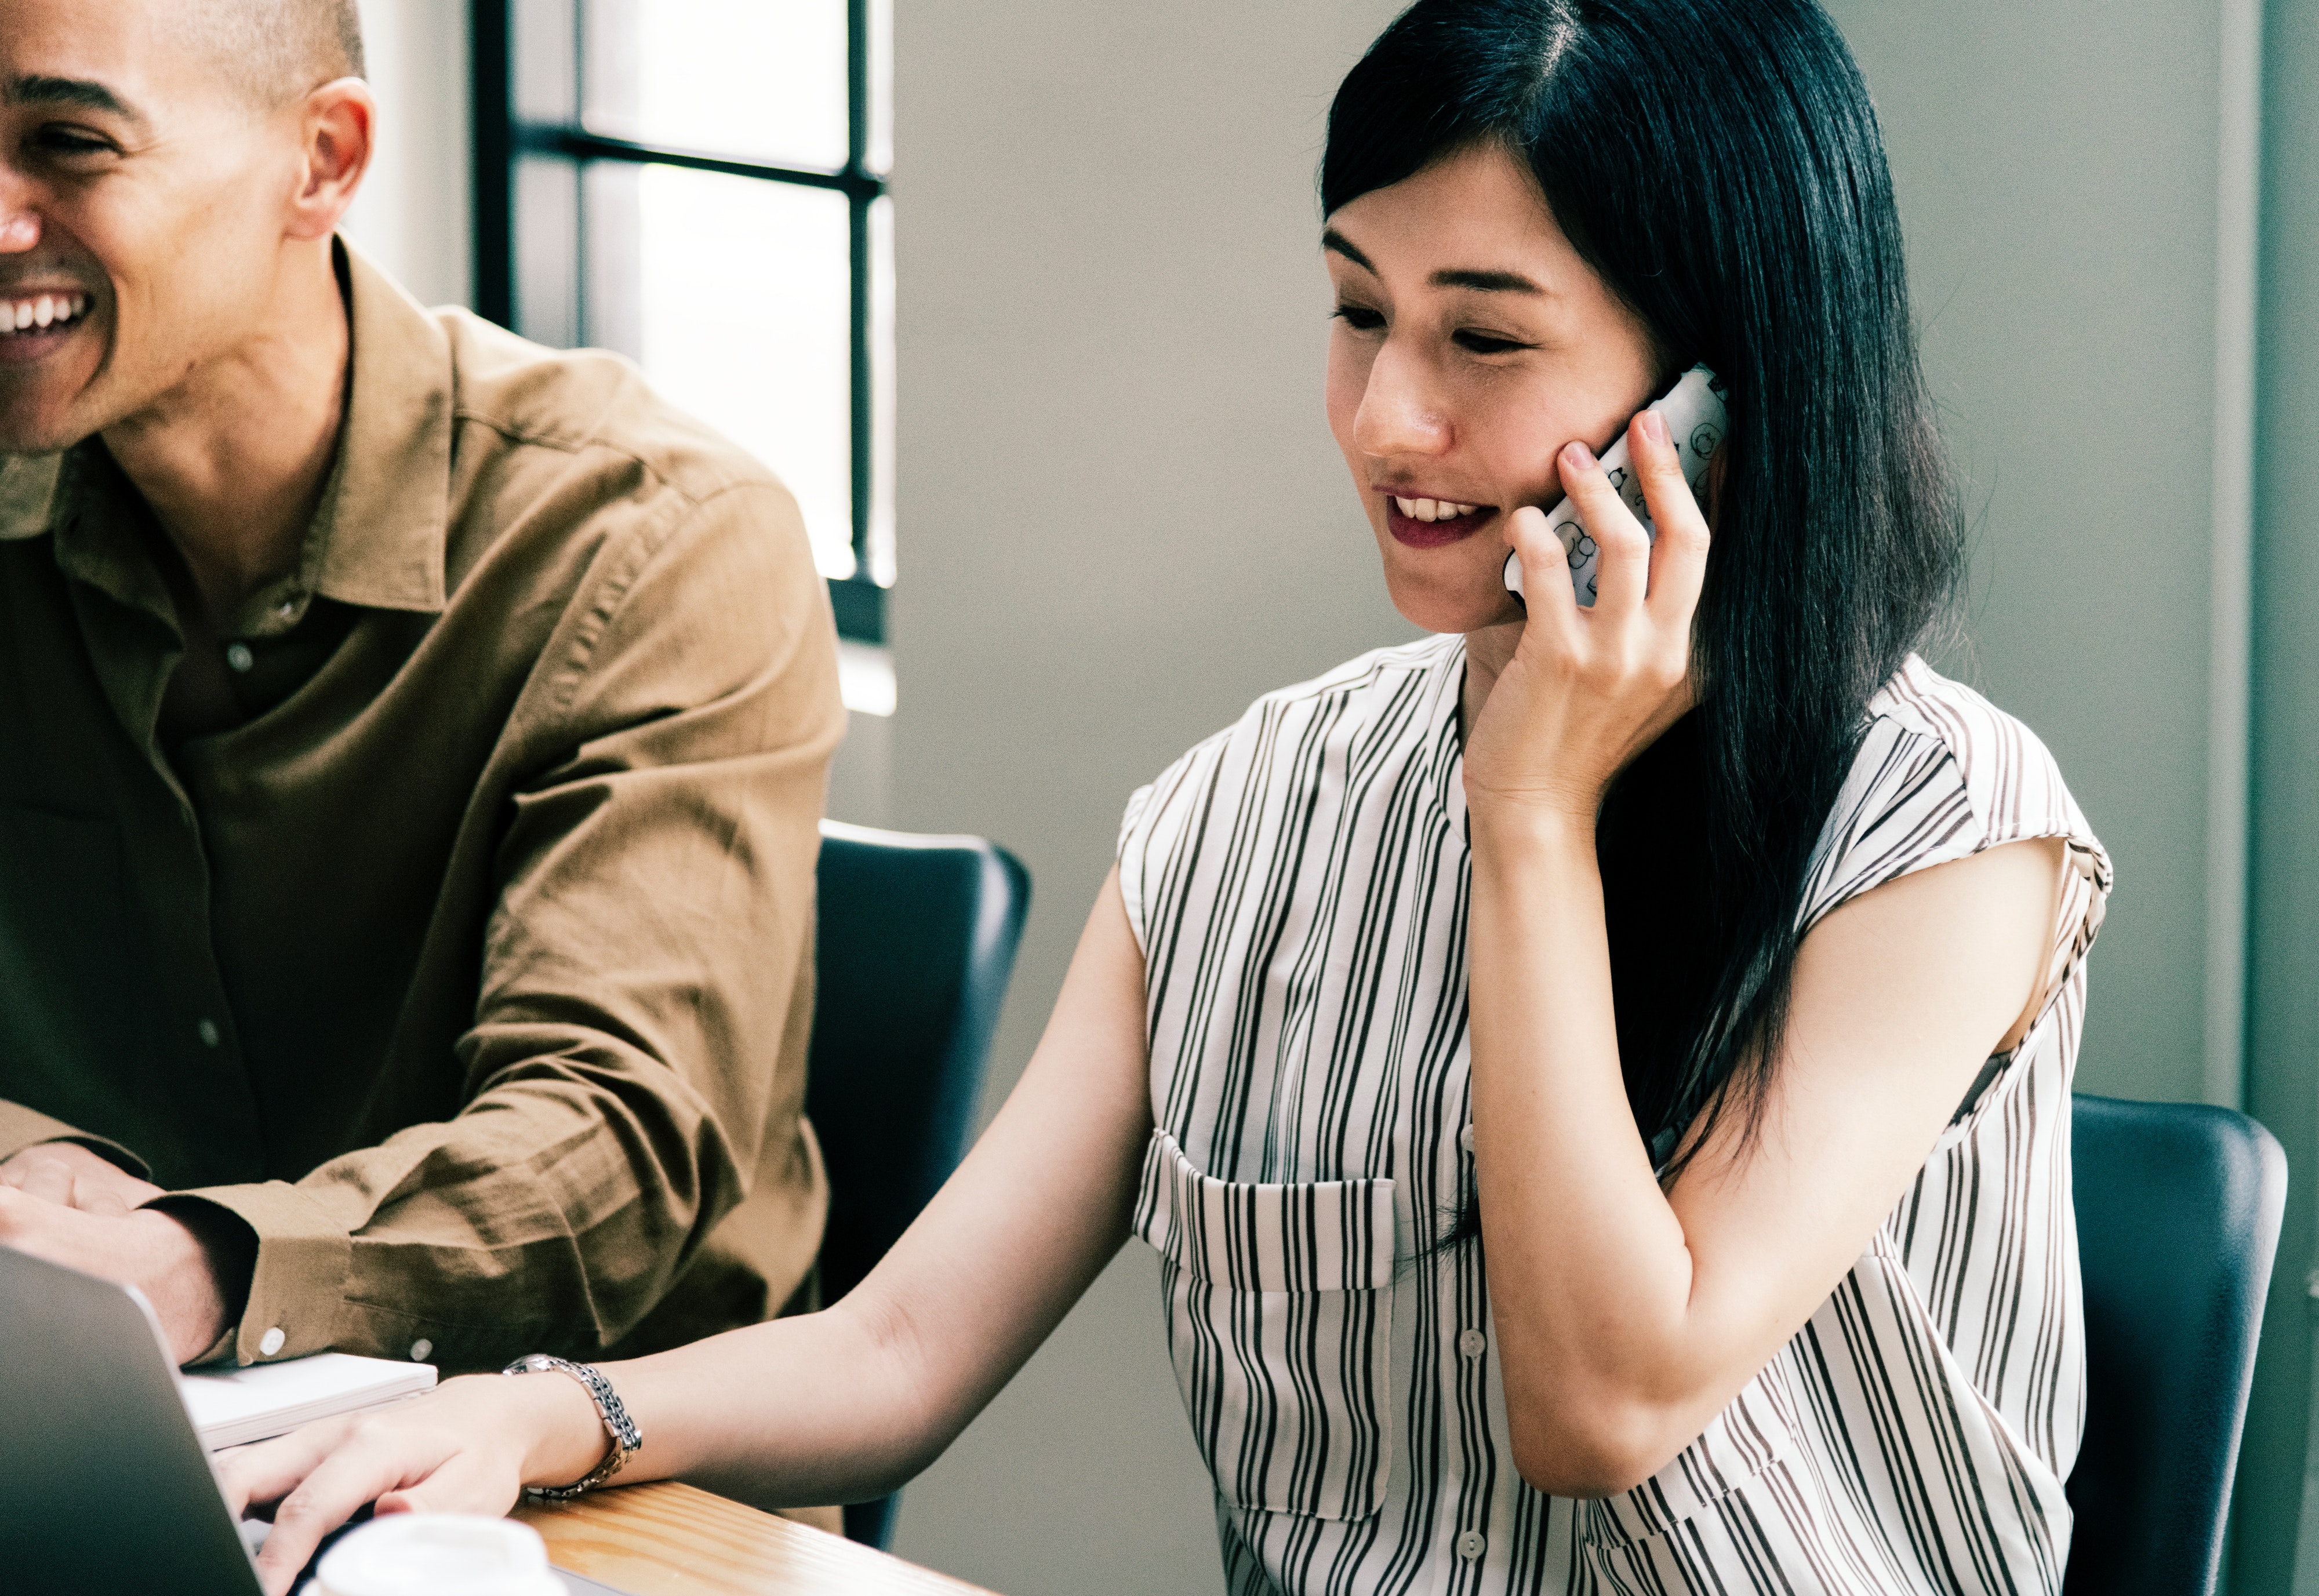
communication, conversation, girl, student, business, white collar worker, job